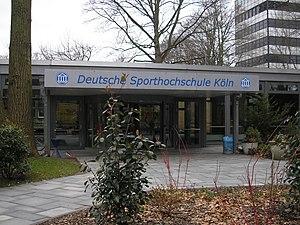
Carl Diem est un universitaire allemand, pédagogue et théoricien du sport et de l'éducation physique, né le 24 juin 1882 à Wurtzbourg et décédé le 17 décembre 1962 à Cologne, dont l'action a été déterminante pour le développement du sport allemand et de l'olympisme. Cependant, bien qu'il n'ait pas été mis en cause à la Libération, son attitude pendant la Seconde Guerre mondiale donne toujours lieu à controverse.